1 Utama

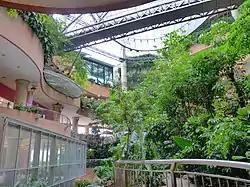
Rainforest in 1 Utama

1 Utama contains of retail space. Its 713 stores appeal to all economic strata, from department stores such as AEON and Parkson, to high-end international chains and multiple restaurants such as the Food District food court, Din Tai Fung, KFC, McDonald's, Texas Chicken, Dunkin' Donuts and Carl's Jr. and two cinema chains, TGV Cinemas and GSC. This mall previously housed the first IKEA store in Malaysia, Cold Storage, MPH Bookstores. and Isetan department store. Aside from retail, 1 Utama offers sport amenities to the public including a bowling alley, baseball cage, climbing wall, surfing pool and skydiving wind tunnel. The rainforest inside the mall was grown on October 25, 2003. It was done by extracting a "Tabebuia rosea" tree from a nearby forest carried into the mall to create the forest canopy, whereas an additional 200 samplings of other species such as "Alocasia", wild banana, "Johanesteijsmannia", "Aglaonema" and "Phyllagathis" will be used as shrub layer. The rainforest opened to the public in November 2003. As of 2019, the mall attracts more than 33 million visitors annually, with peak traffic occurring during the holiday season.